Ferdinand Verbiest

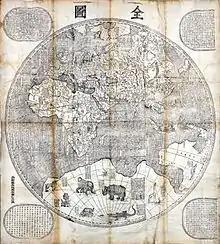
Ferdinand Verbiest published the "Kunyu Quantu" world map in 1674.

The 1670 calendar included an extra month unnecessarily added to hide other errors and to bring the lunar months in line with the solar year. Verbiest suggested the errors should be corrected, including removing the extra month. This was an audacious move, as the calendar had been approved by the emperor himself. Fearing the emperor's response, the observatory officials begged him to withdraw this request, but he responded: "It is not within my power to make the heavens agree with your calendar. The extra month must be taken out." Much to their surprise, the emperor after studying the research agreed, and it was done.